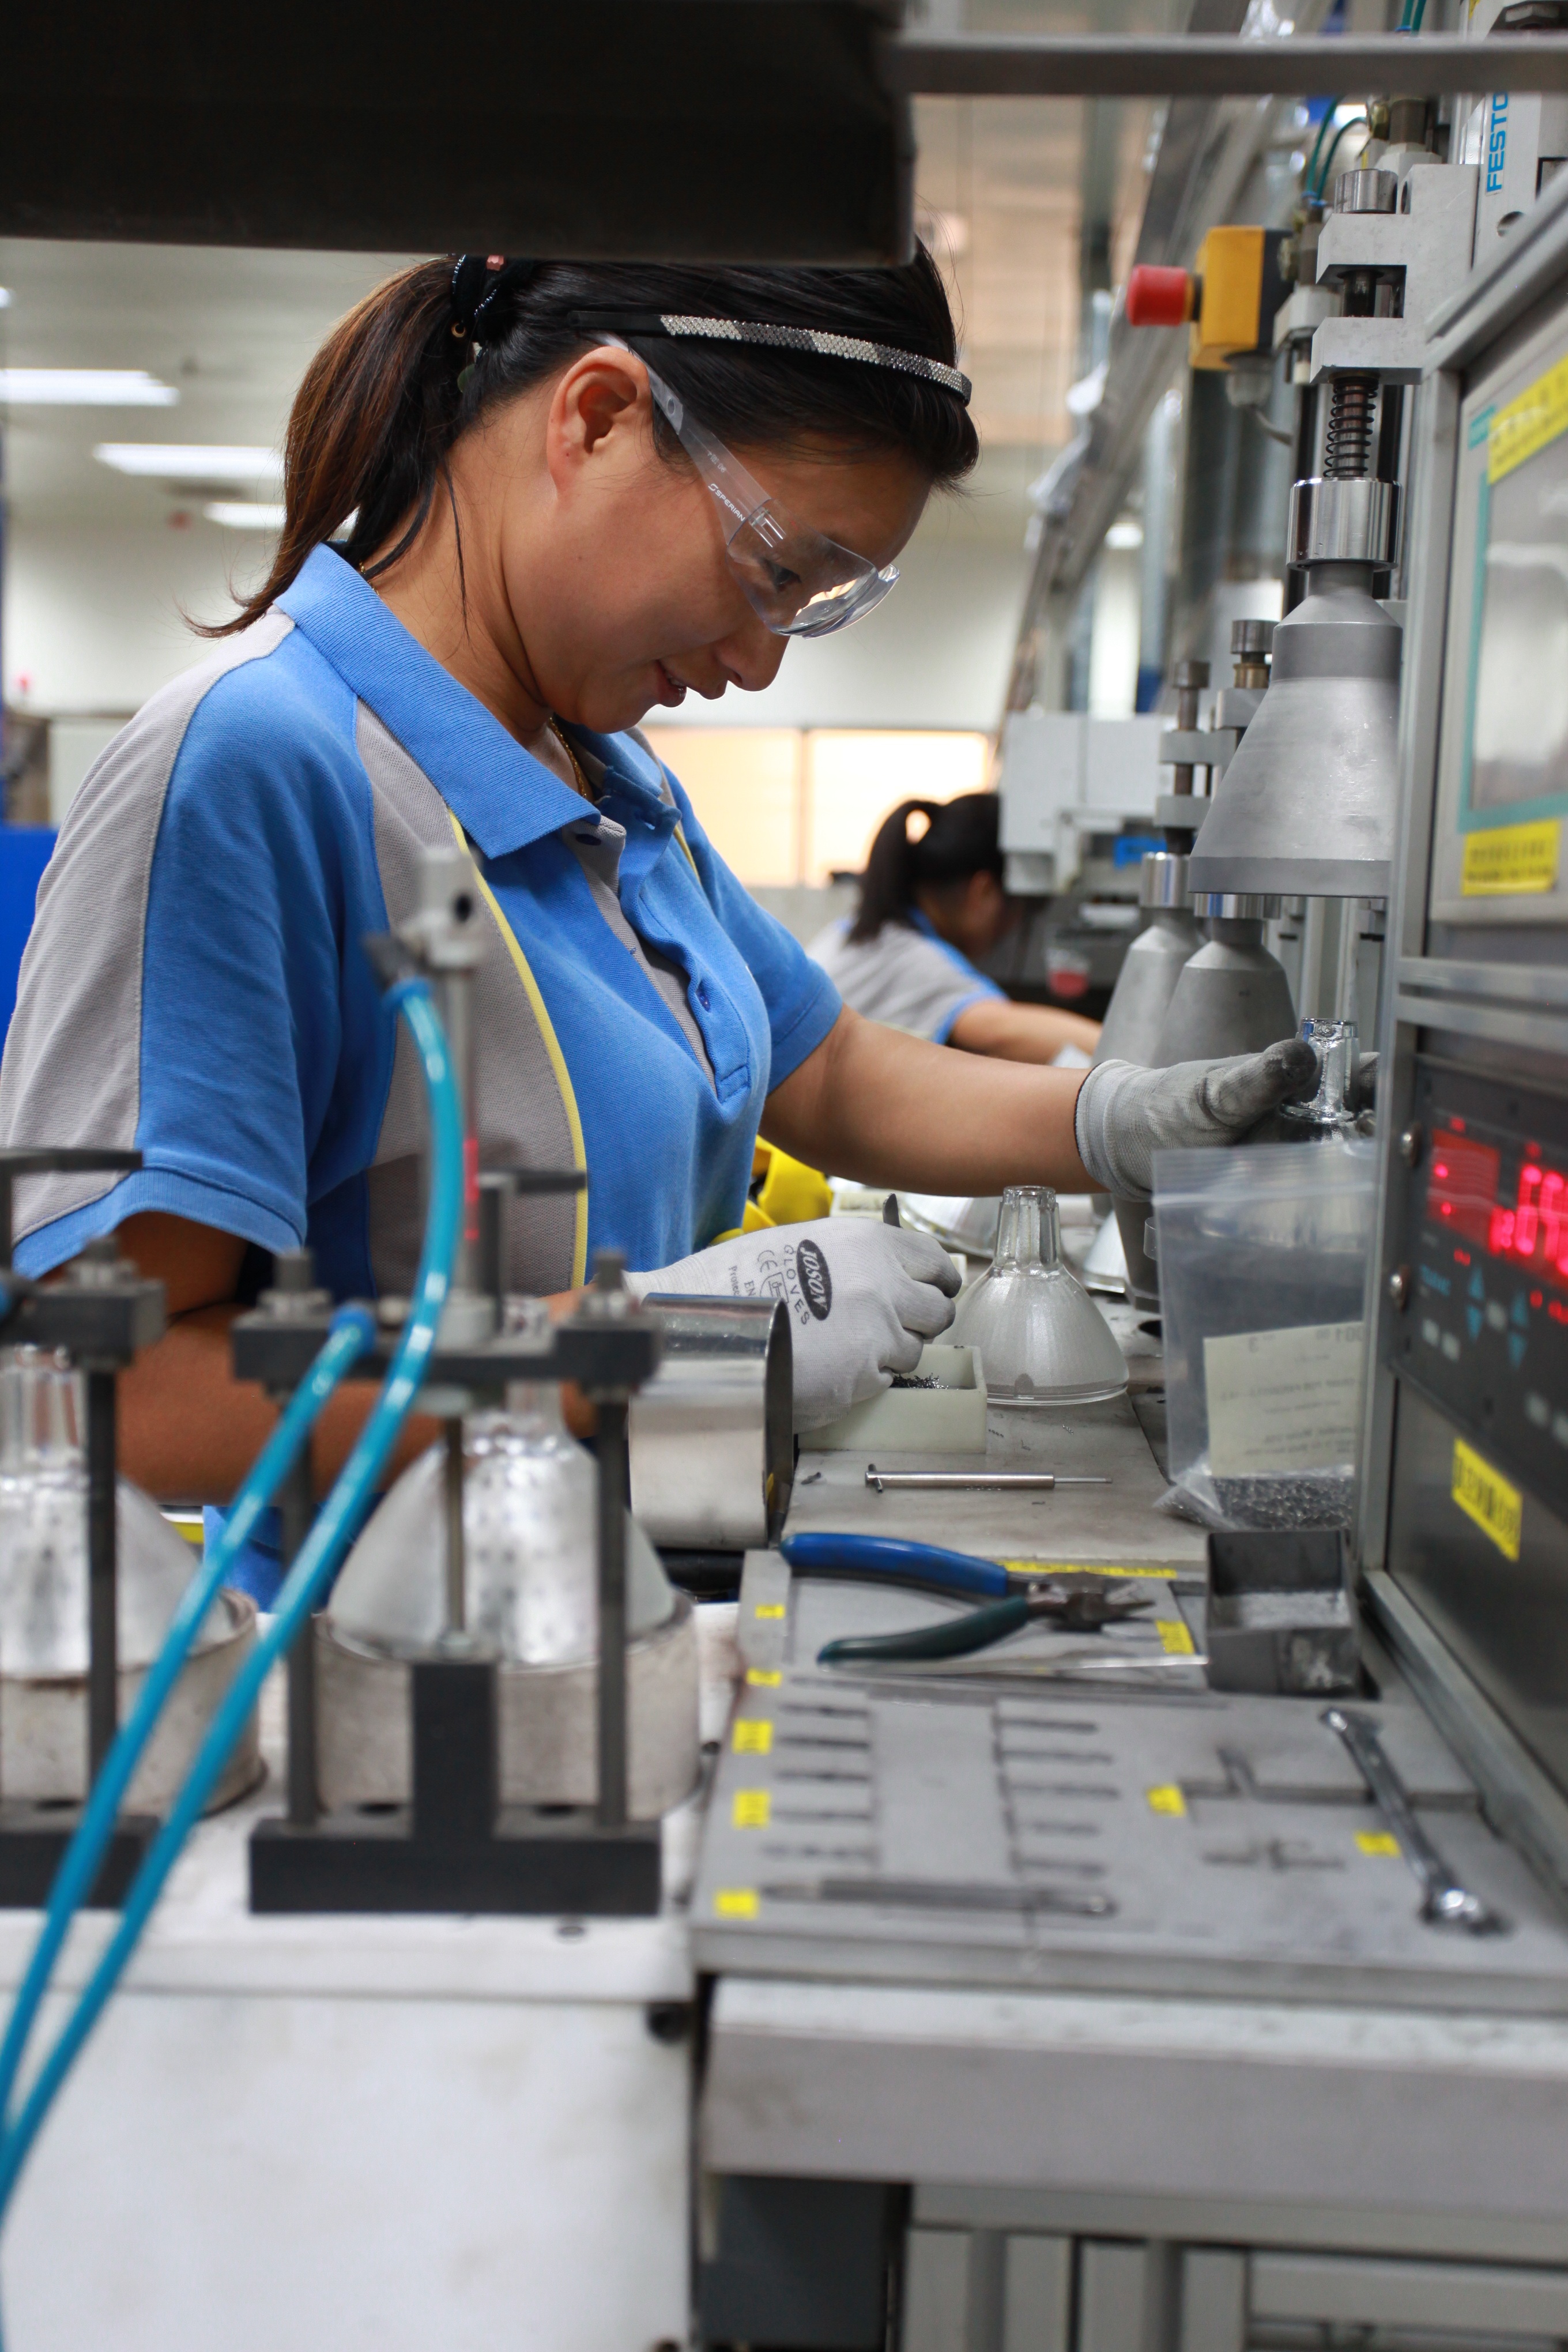
person, instrument, machine, factory, profession, manufacturing, machinist, technician, operation, detection, auto mechanic